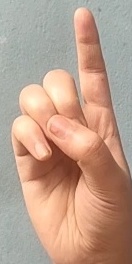
ASL sign: D